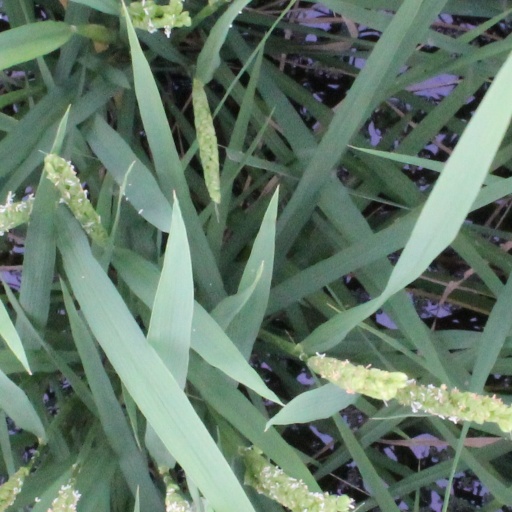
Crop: rice